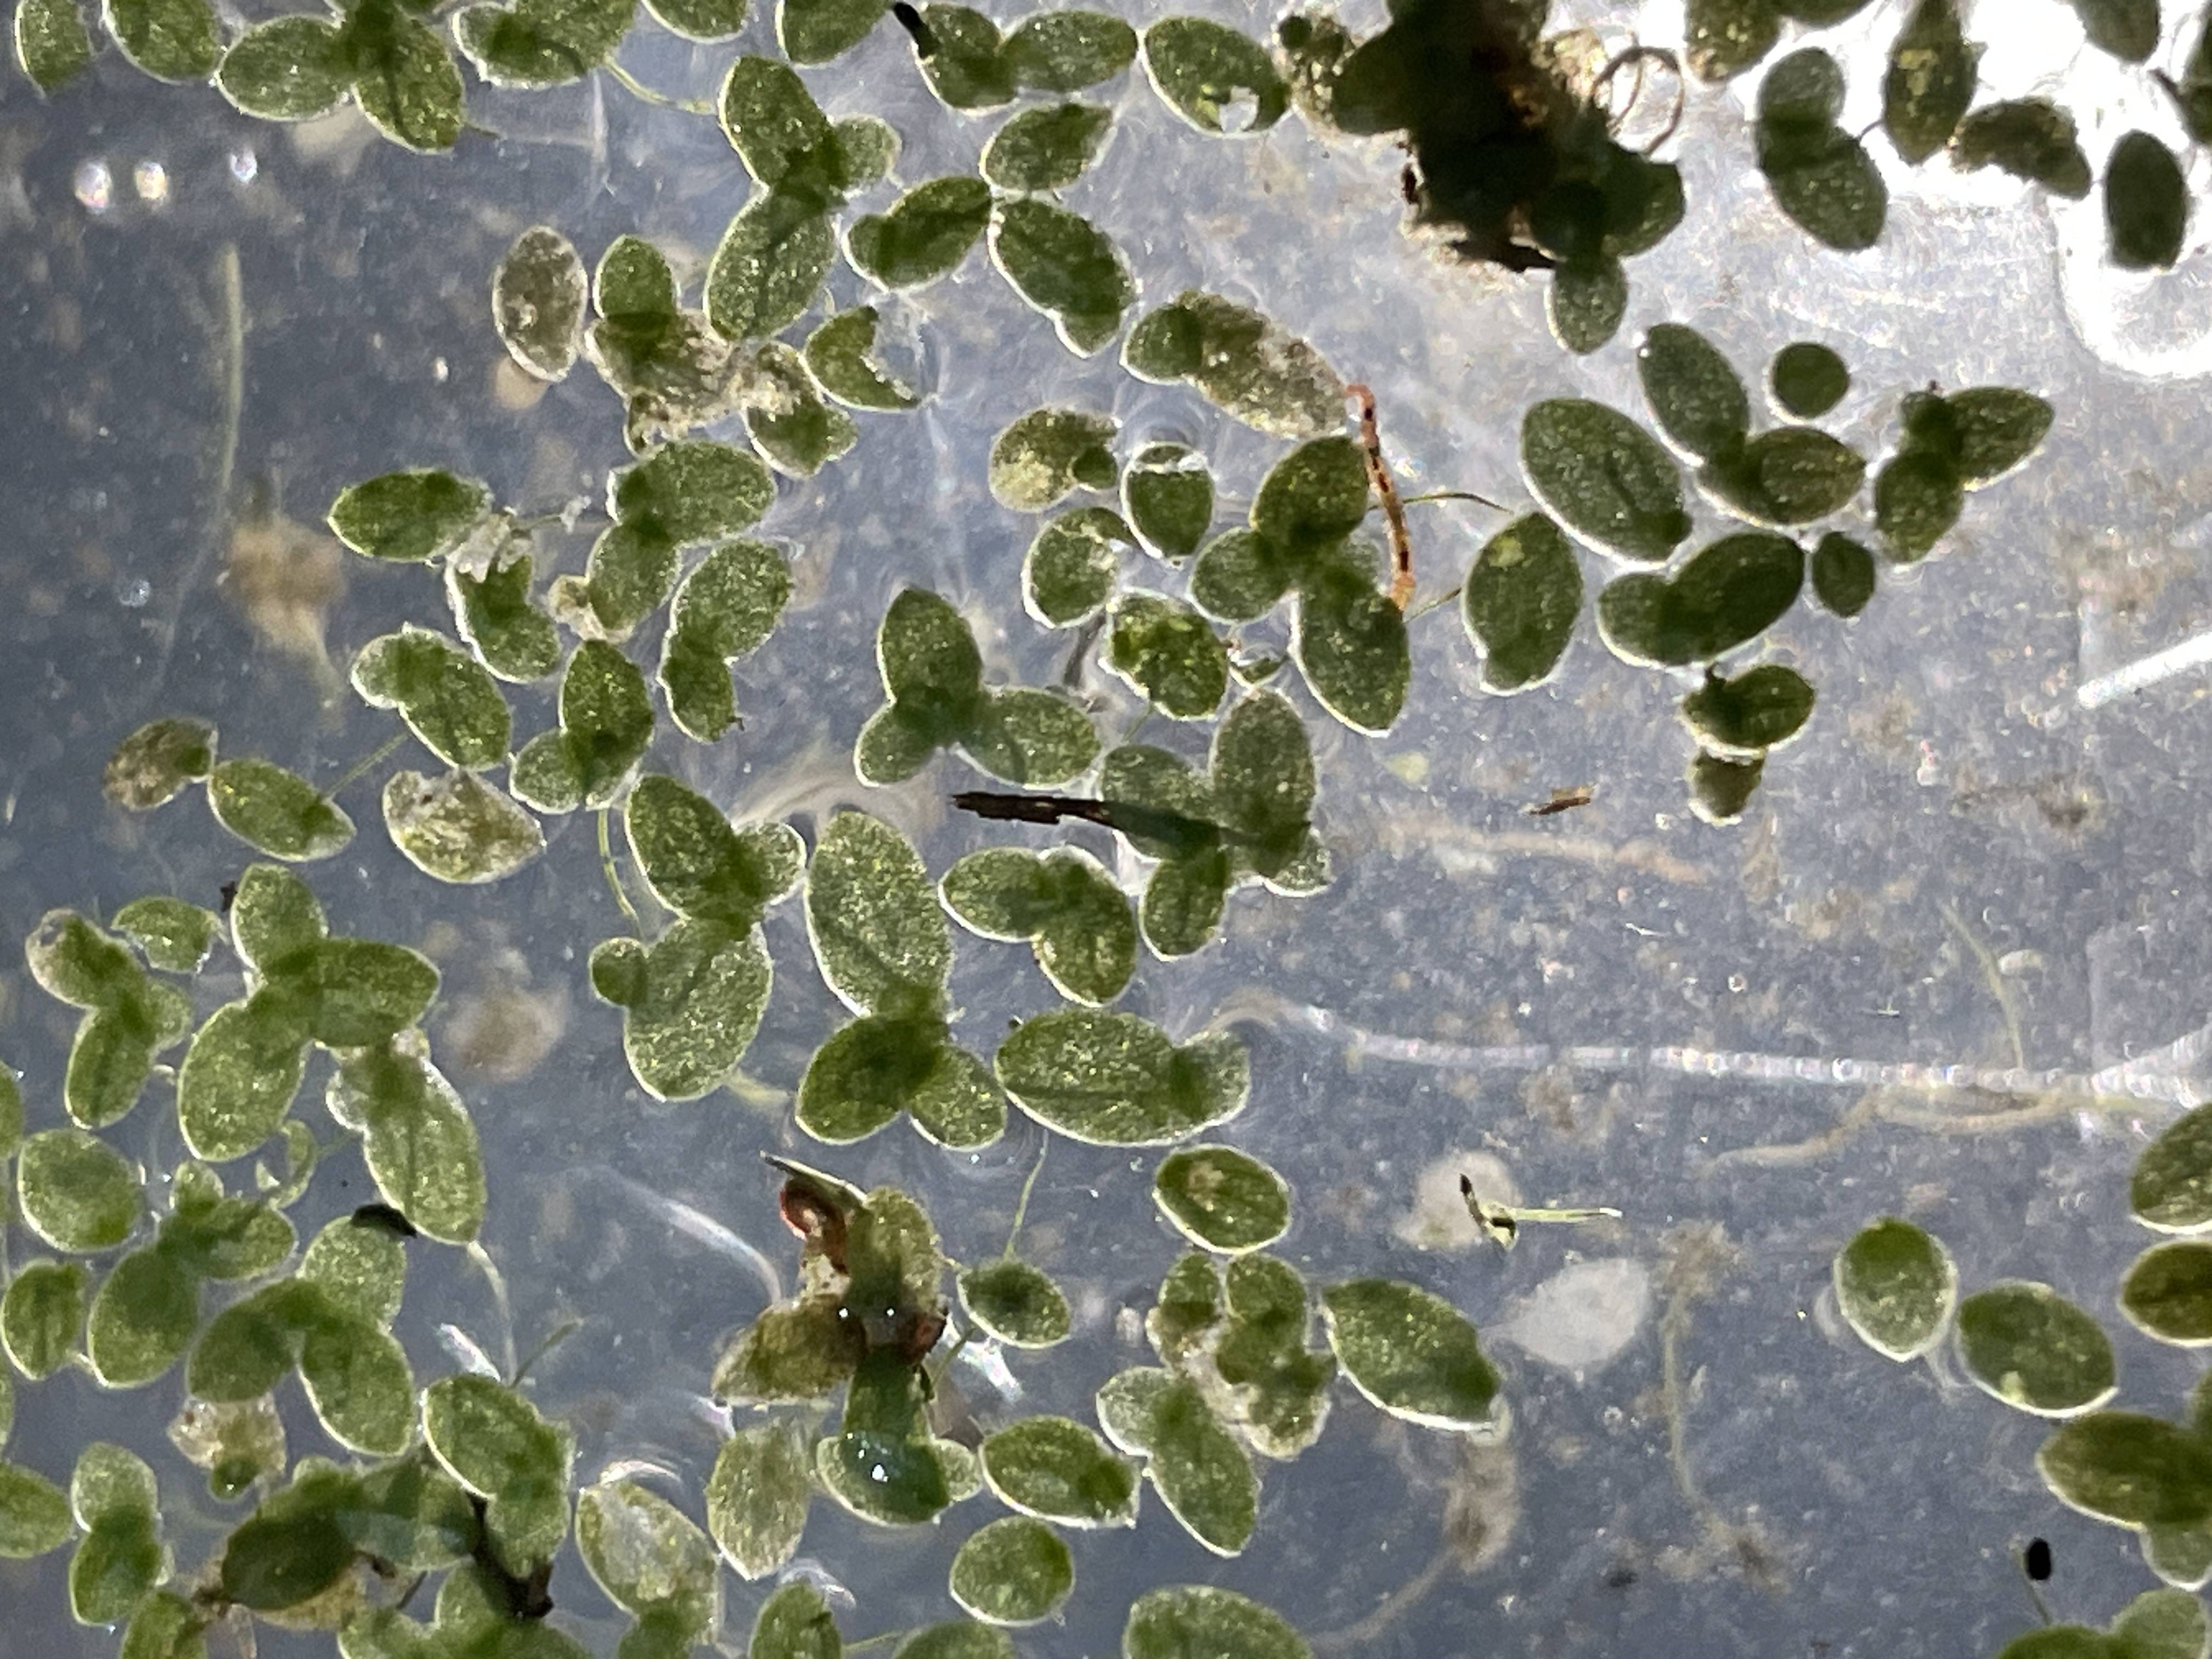
Species: Common Duckweeds (Lemna minor)